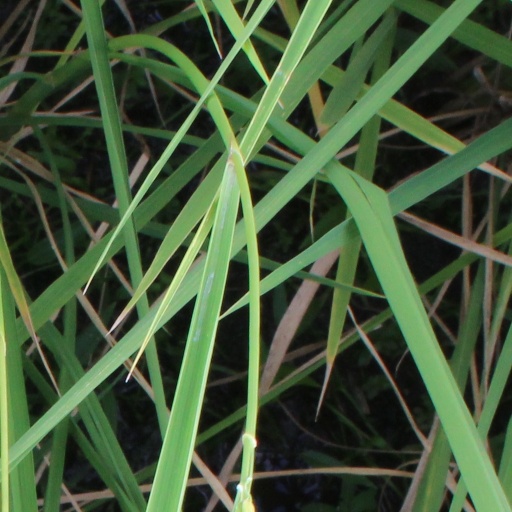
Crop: rice